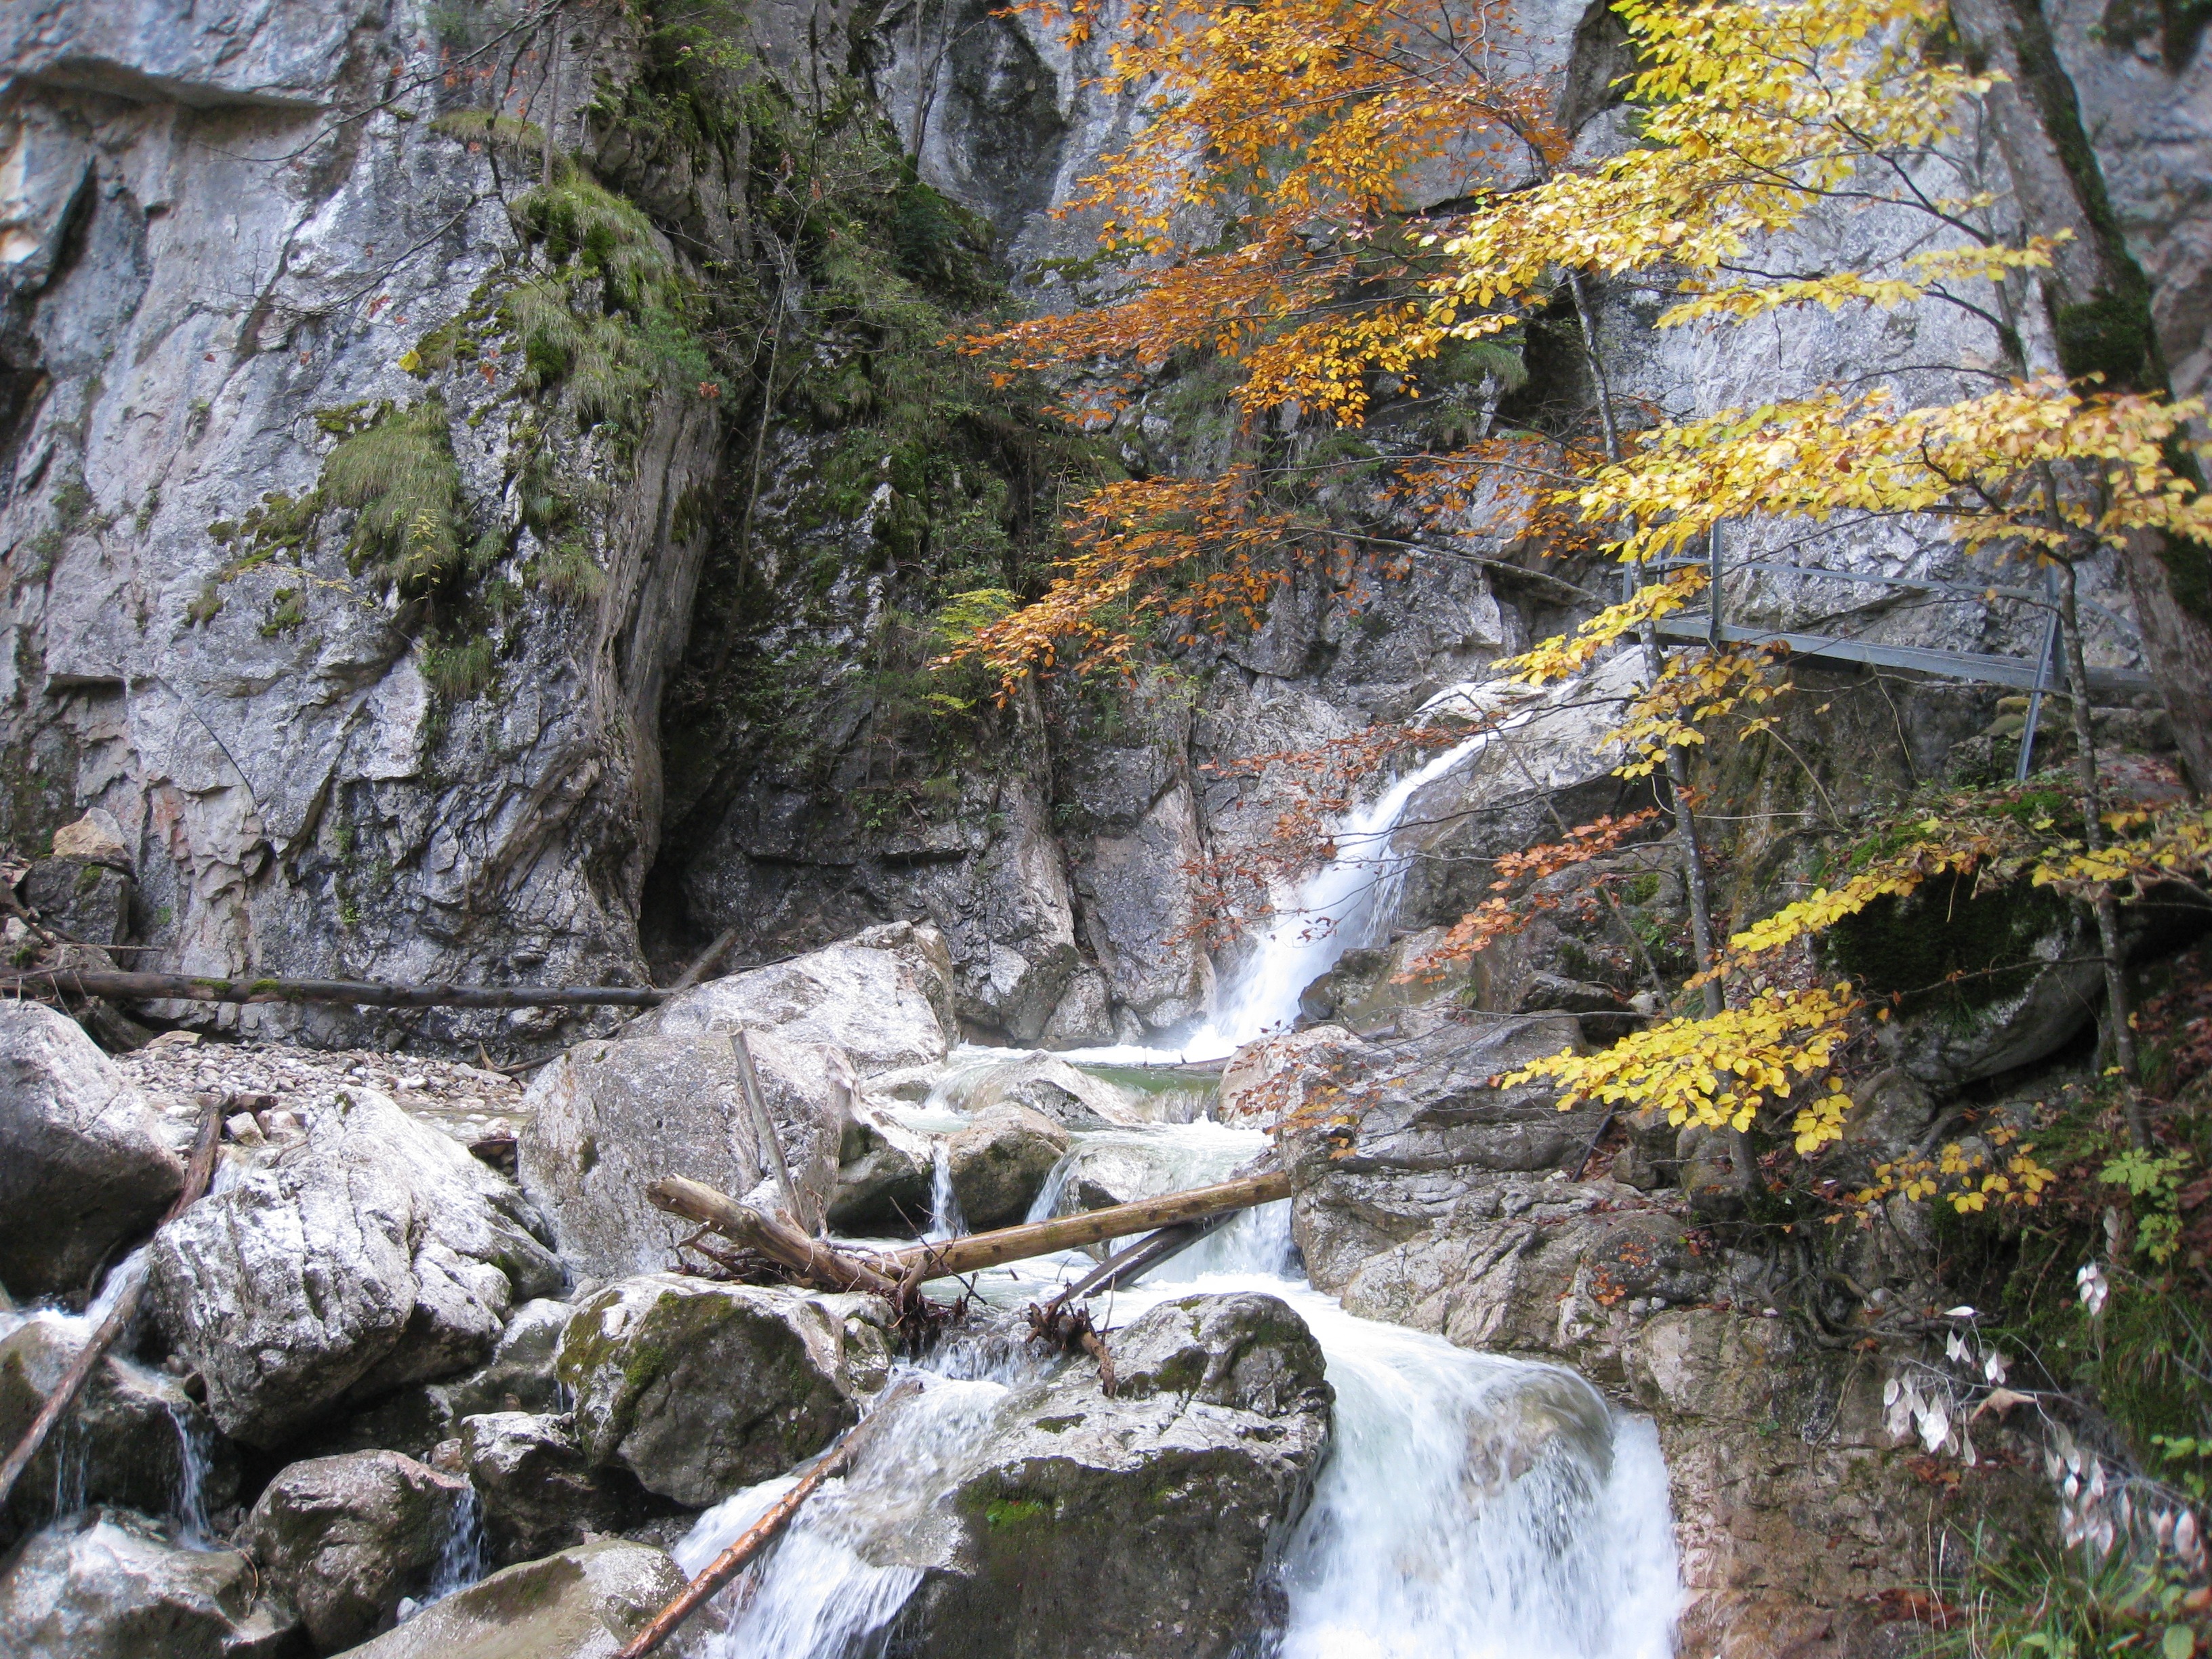
tree, water, forest, rock, waterfall, wilderness, trail, leaf, river, stream, autumn, rapid, season, body of water, leaves, ravine, woodland, water feature, schwangau, poellatschlucht, fussen, allgau